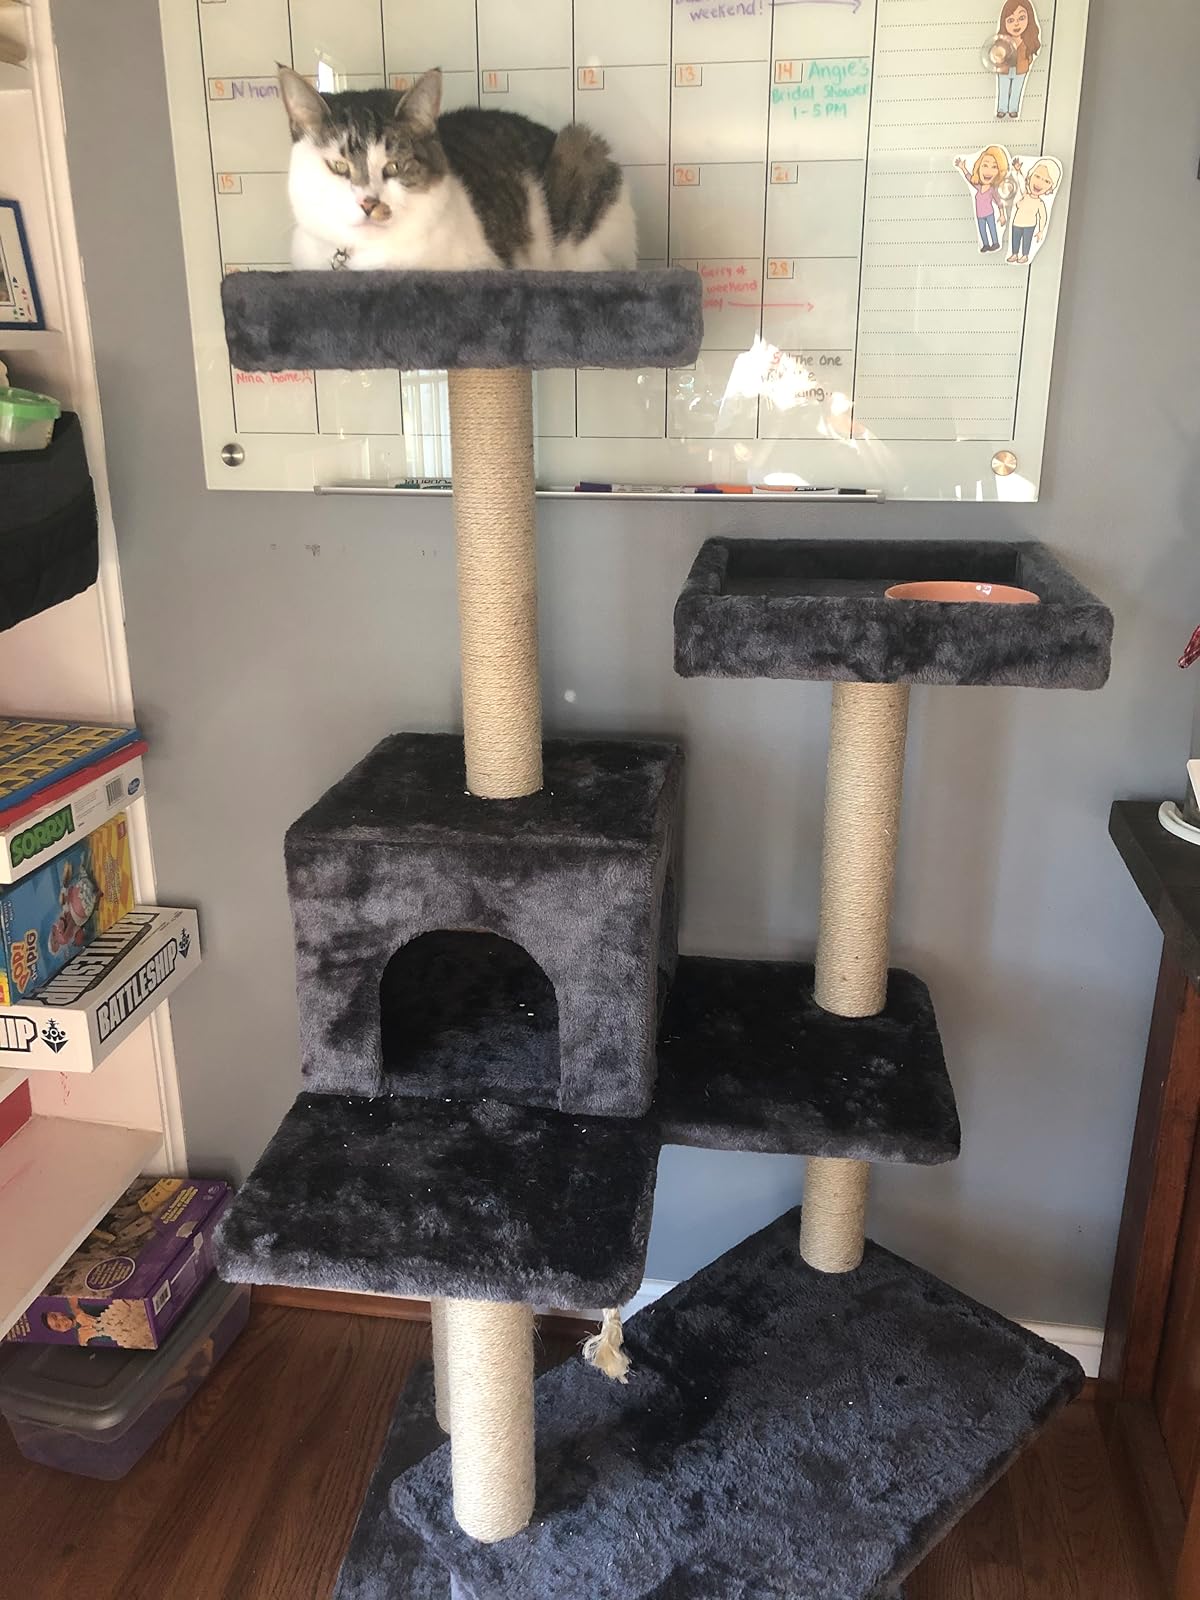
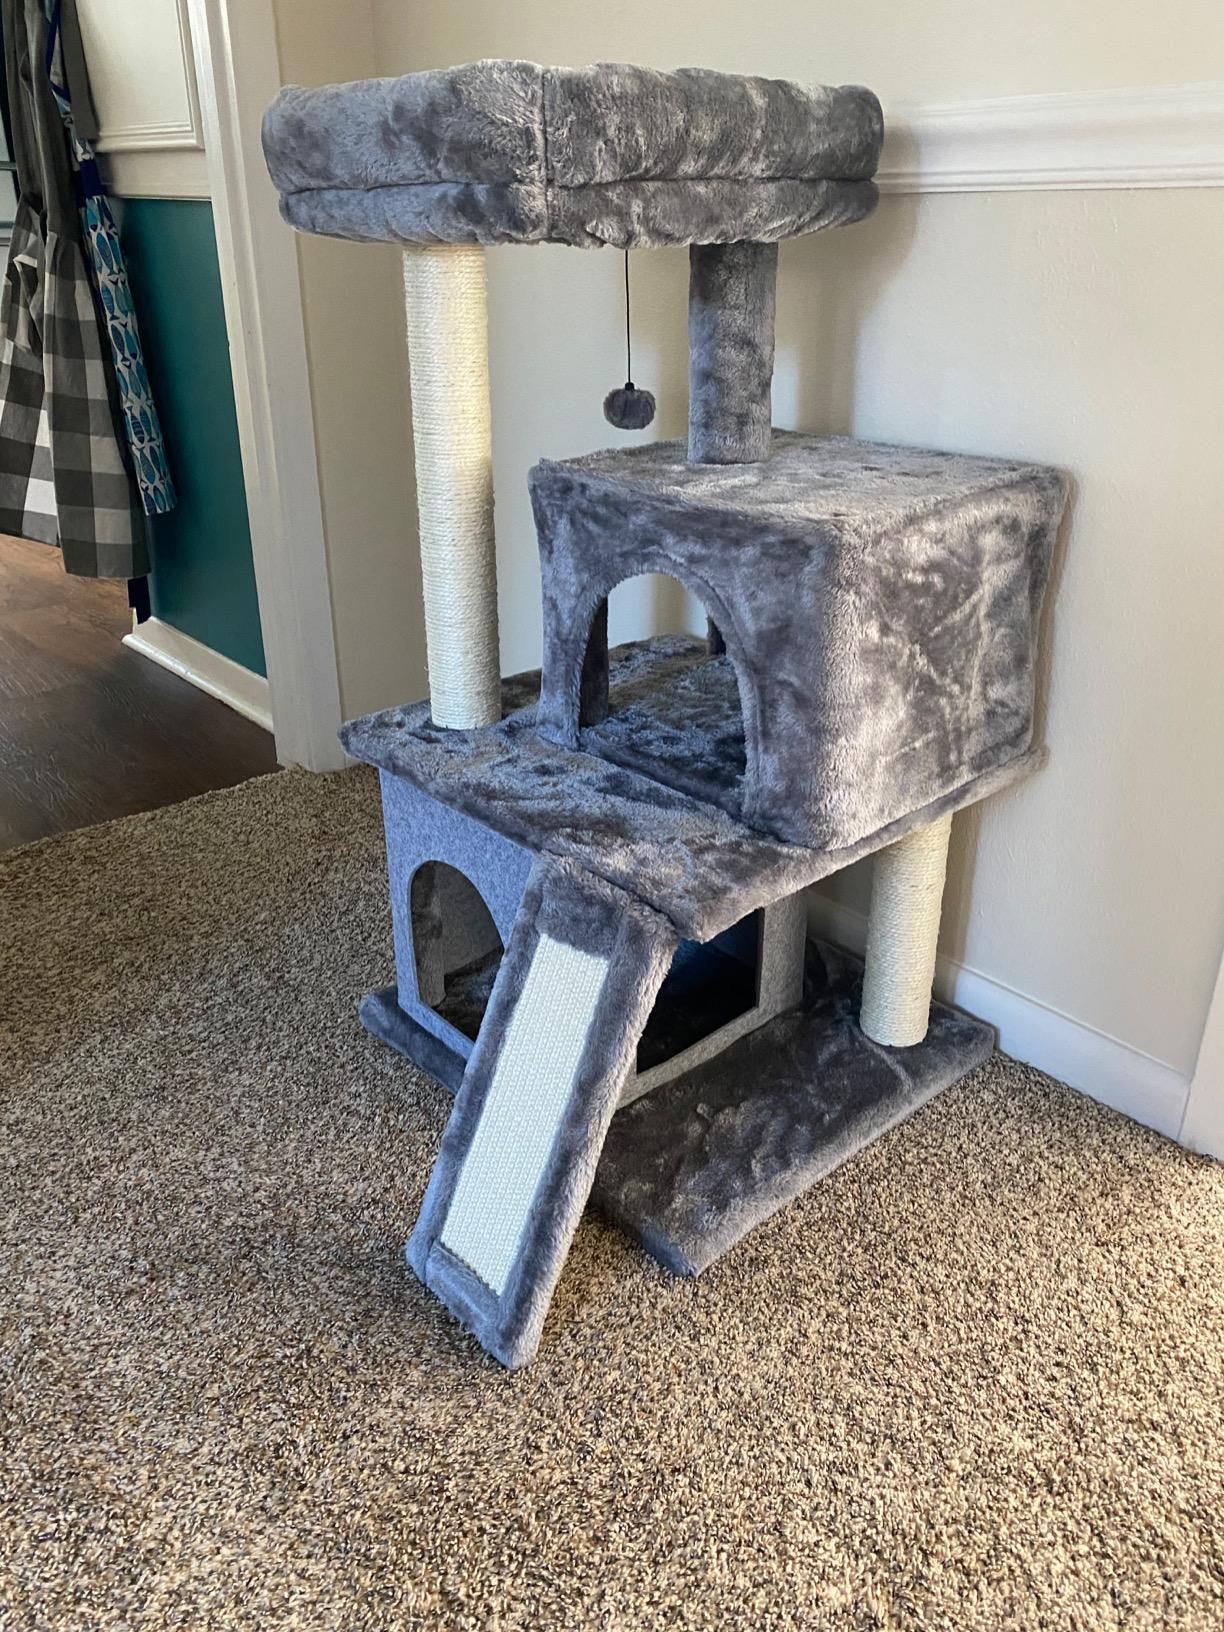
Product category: items_cat tree
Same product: no